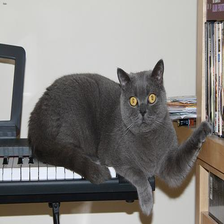
Species: cat
Breed: British Shorthair